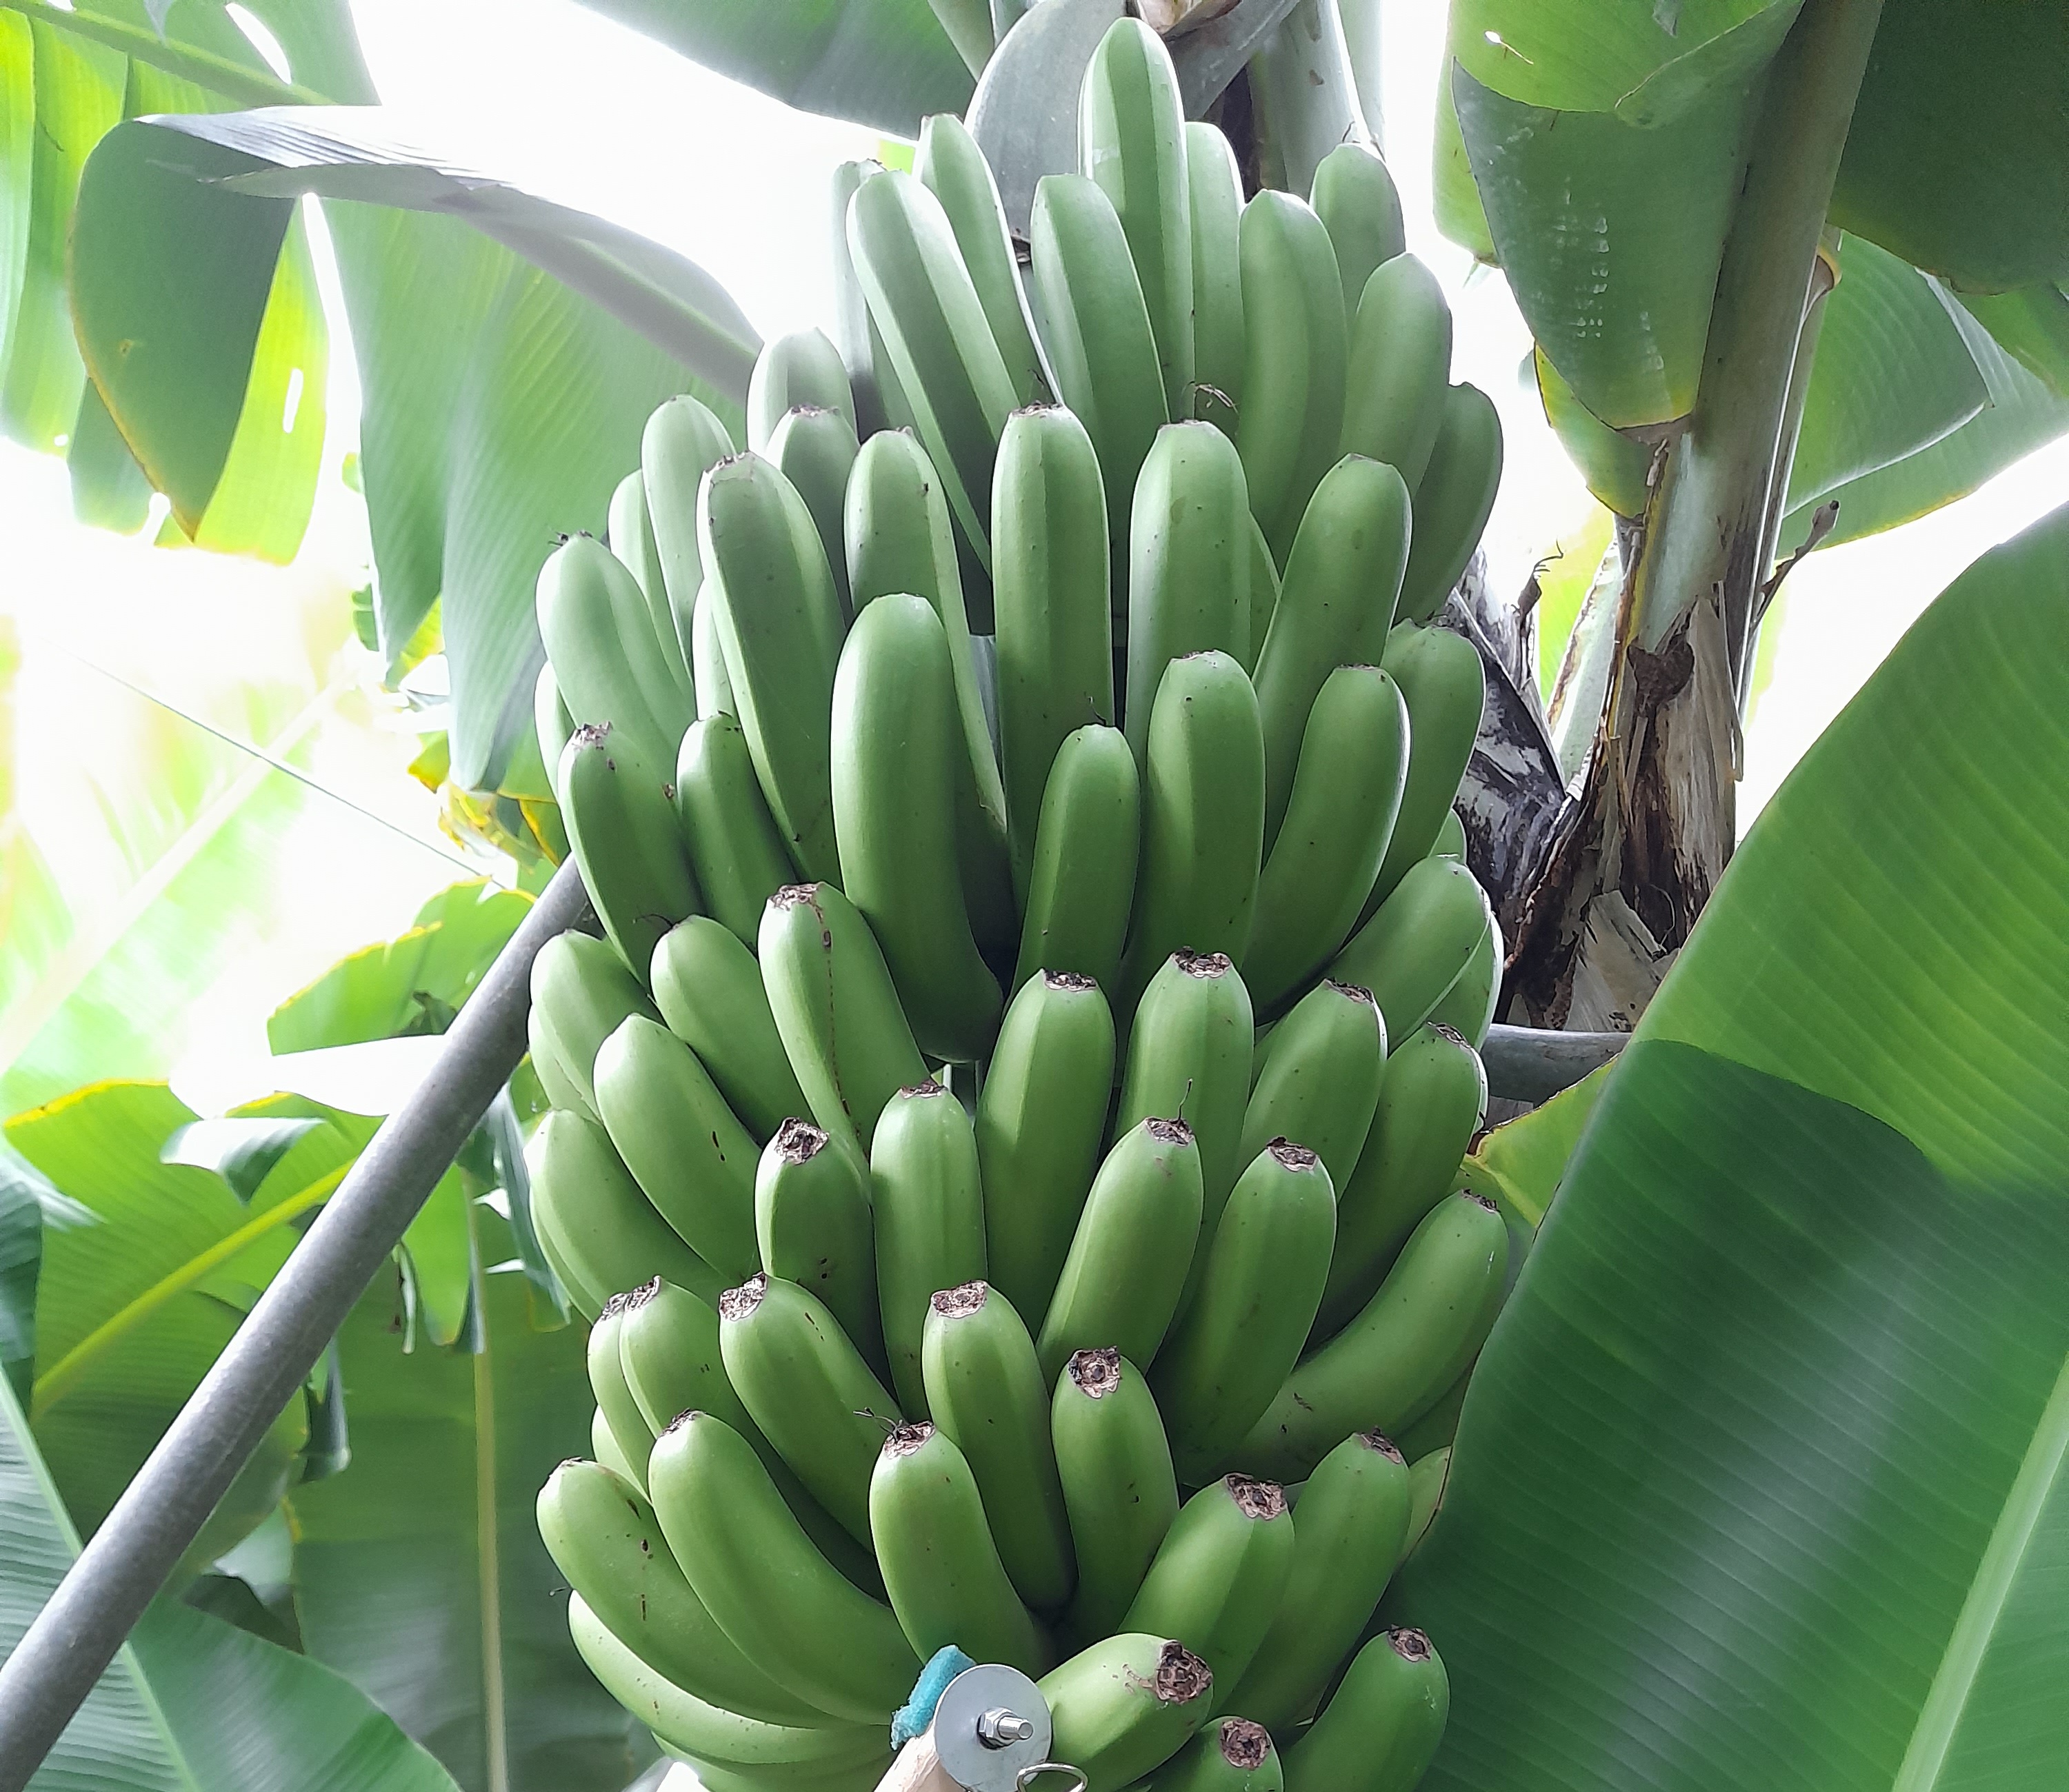
Label: Cut